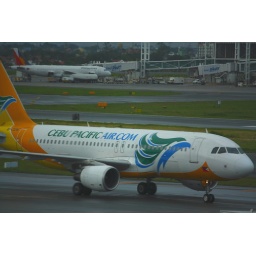
can we pretend that airplanes in the night sky are like shooting stars